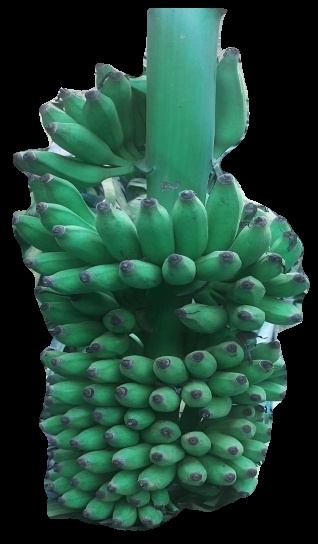
Variety: elakki-bale
Grade: grade1